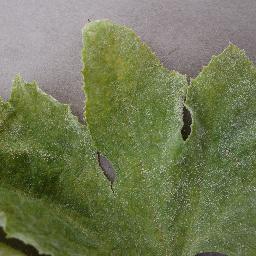
Label: Squash___Powdery_mildew